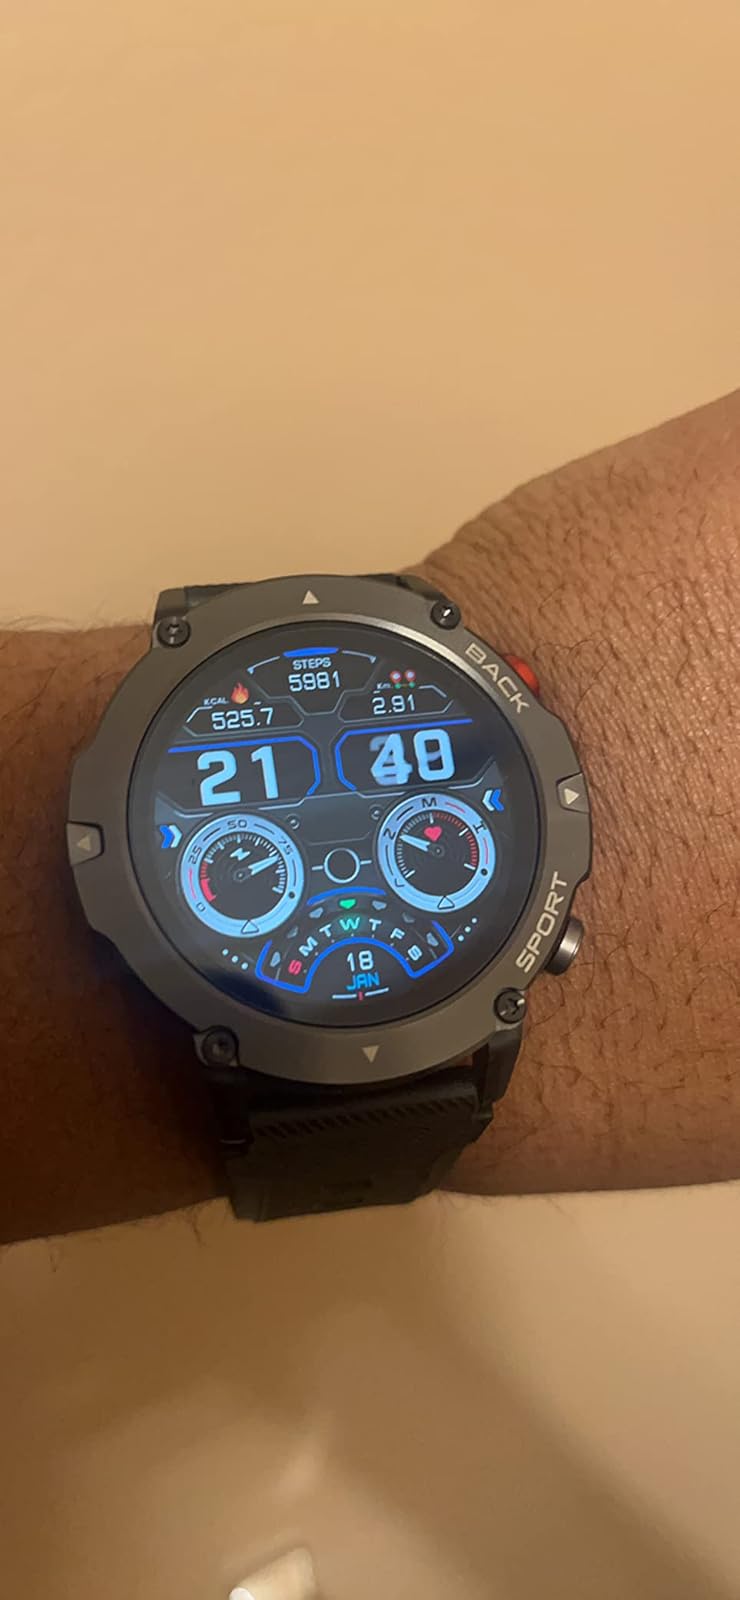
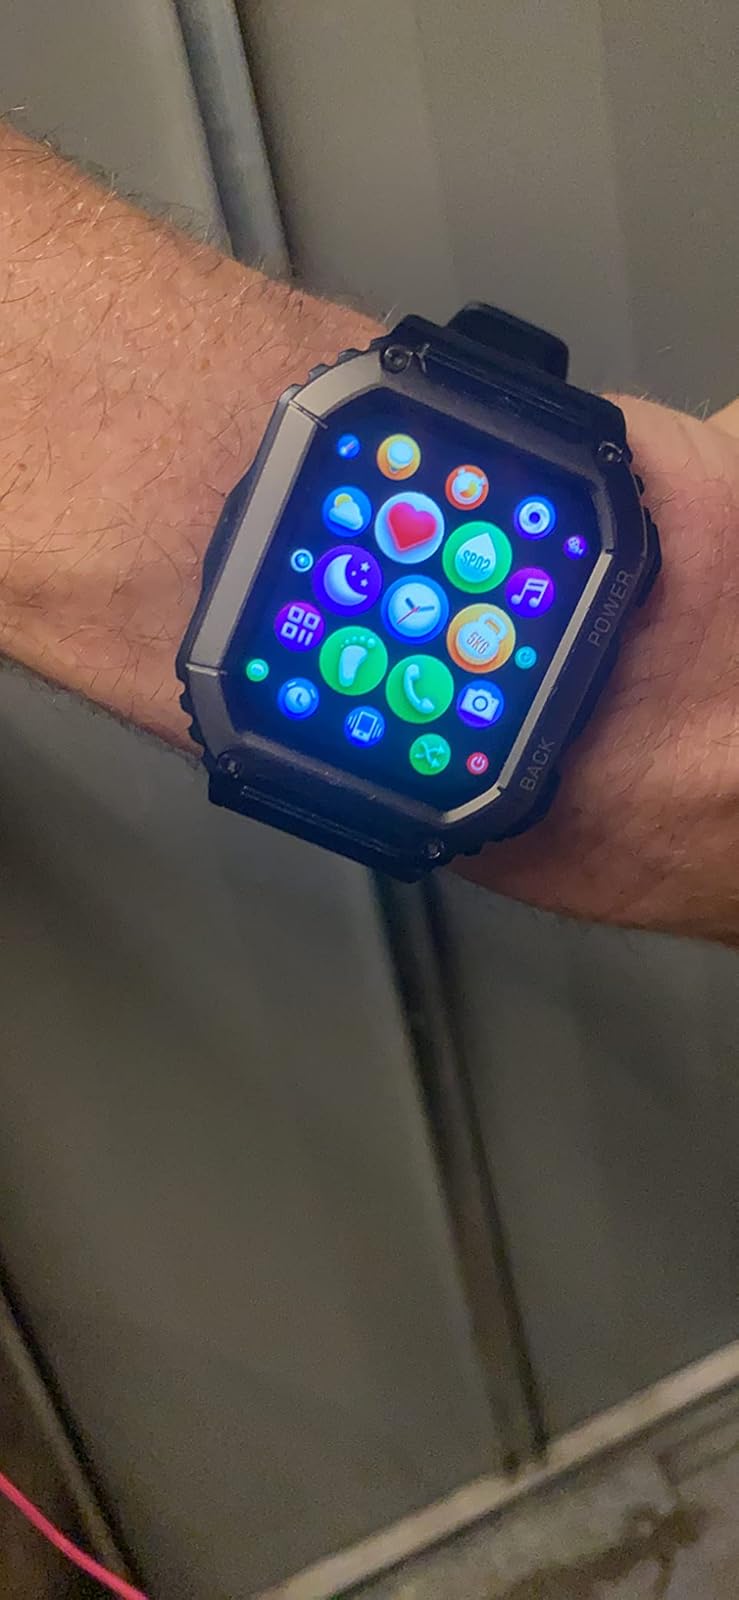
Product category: smartwatch
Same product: no